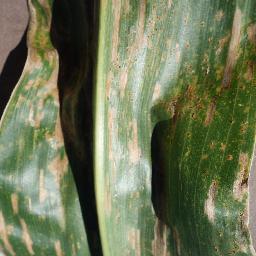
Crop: corn
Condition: (maize)_cercospora_spot_gray_spot